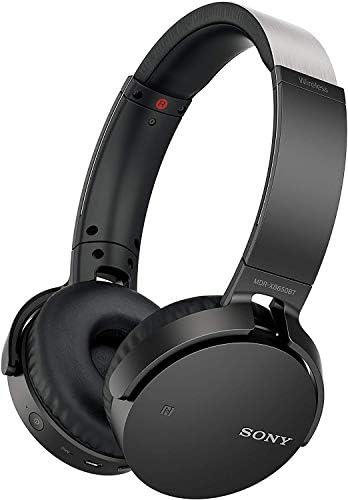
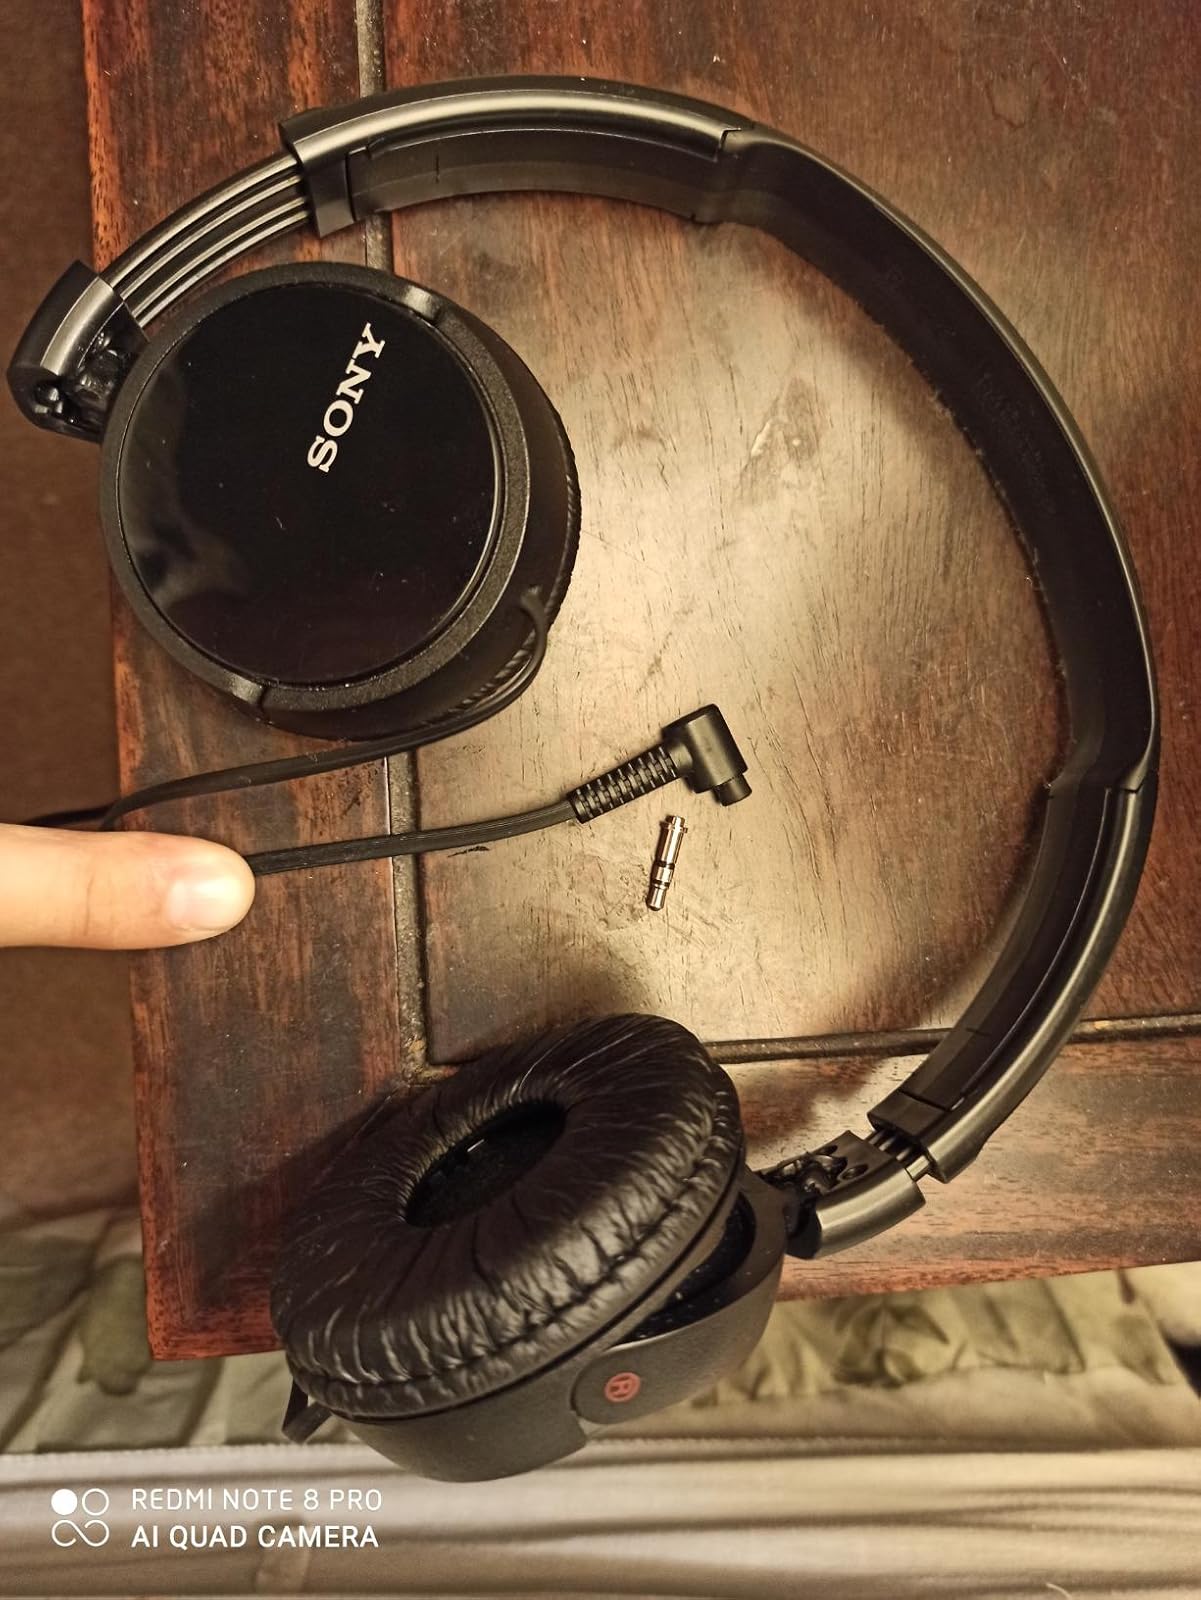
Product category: headphones
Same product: no